Maahir

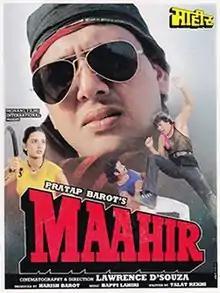
Poster

Maahir is a 1996 Indian Hindi-language action drama film written by Talat Rakhi and directed by Lawrence D'Souza for Monang Films International. The film stars Govinda and Farah Naaz in lead roles.